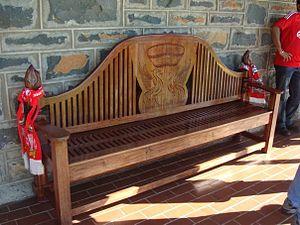
La catastrophe de Hillsborough désigne la mort de 96 personnes survenue le 15 avril 1989 dans le stade d'Hillsborough à Sheffield, dans le nord-ouest de l'Angleterre, au moment où commençait un match de football entre Liverpool FC et Nottingham Forest.